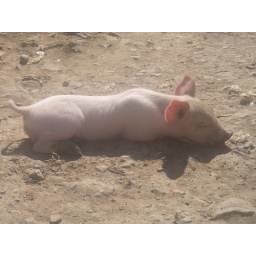
you to will be sleeping happily in the sand at the end of each amazing day on the river.